Arabic alphabet

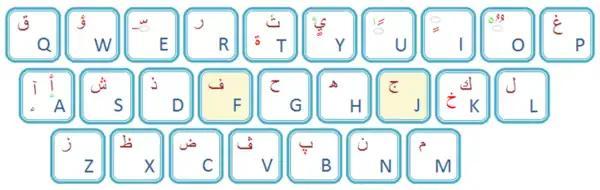
Intellark imposed on a QWERTY keyboard layout

Maronite monks at Monastery of Qozhaya on Mount Lebanon published the first Arabic books to use movable type in the Middle East. The monks employed Garshuni, the practice of writing Arabic using the Syriac script, usually by Christians.